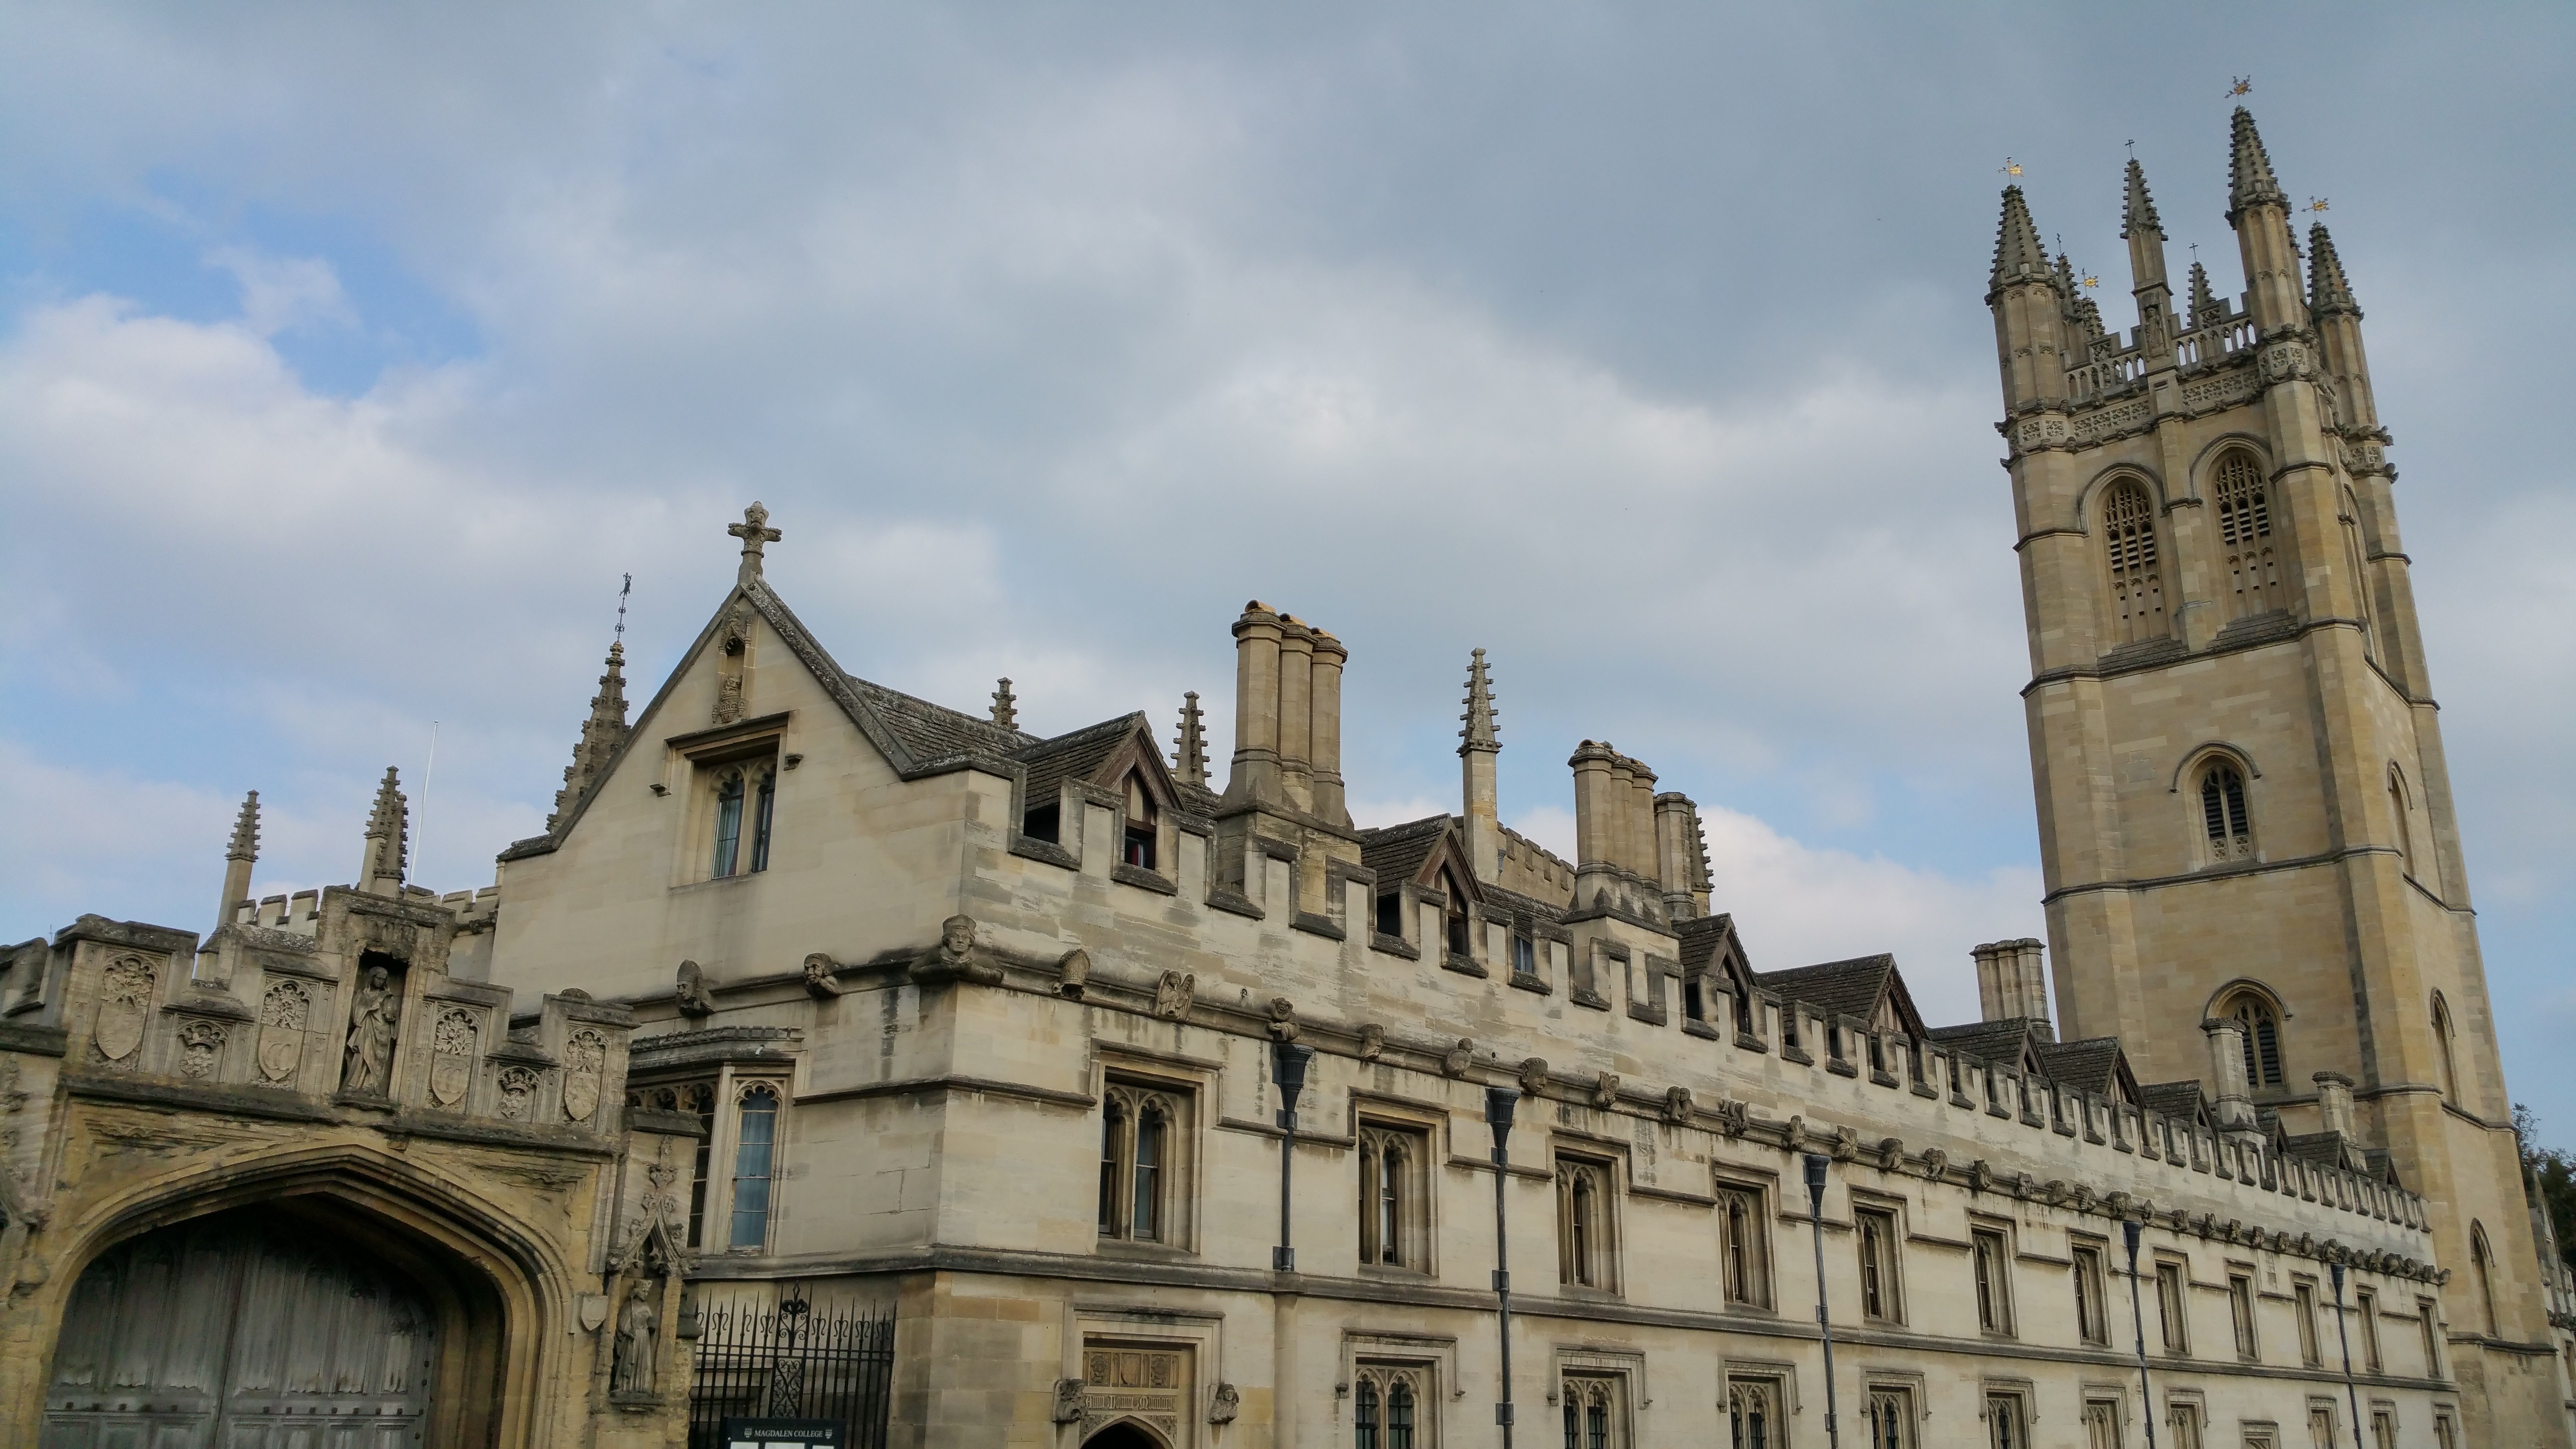
architecture, building, chateau, palace, city, landmark, facade, cathedral, tourism, place of worship, spire, university, oxford, tours, ancient history